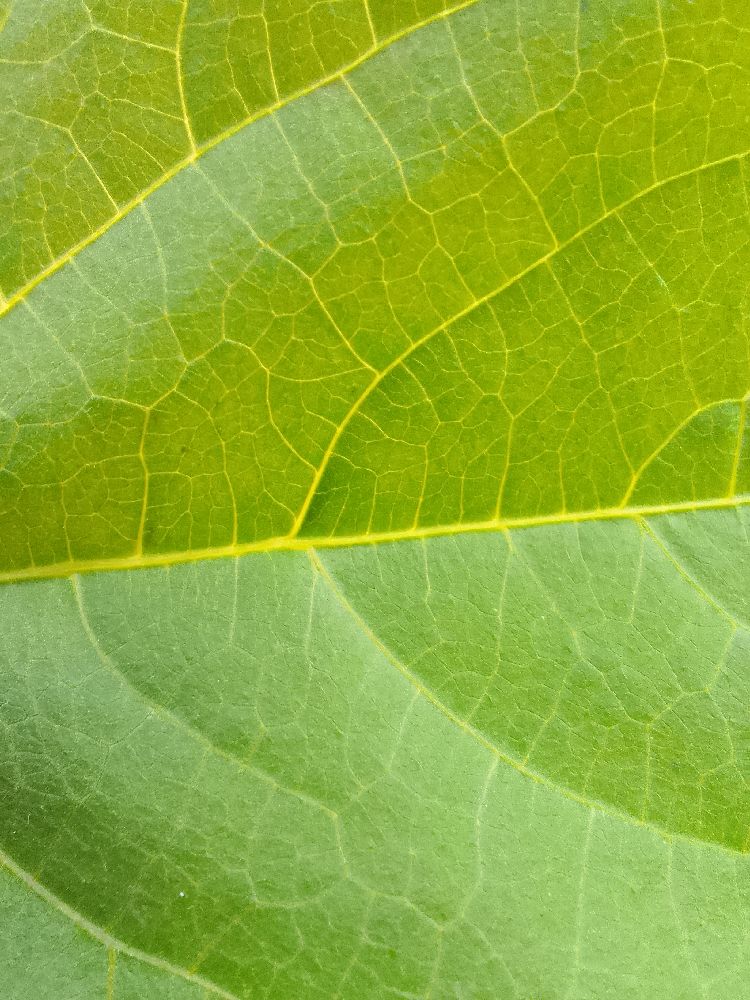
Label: healthy